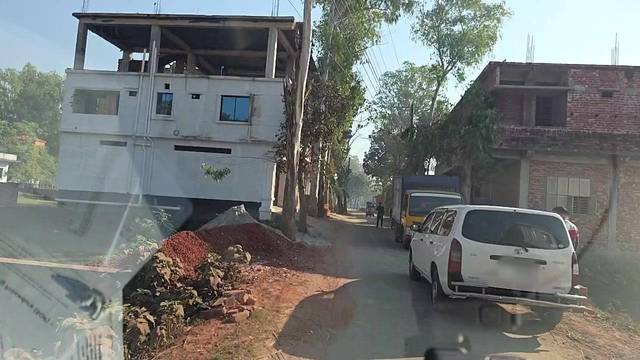
Region: Bangladesh
Coordinates: 24.845, 89.339